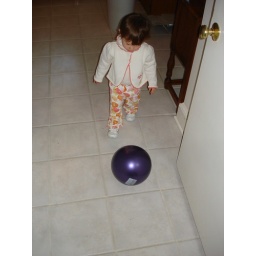
playing ball in the house